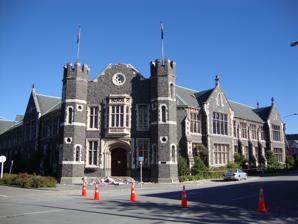
Building: Peterborough Centre
Country: New Zealand
Year built: 1930
Education building in Christchurch, New Zealand Peterborough Centre The Peterborough Centre with damage from the February 2011 Christchurch earthquake Location within the Christchurch Central City Former names Teachers' College Building General information Type Education building Architectural style Gothic Revival Location corner Peterborough and Montreal Streets Address 25 Peterborough Street Town or city Christchurch Country New Zealand Coordinates 43°31′30″S 172°37′47″E / 43.52500°S 172.62972°E / -43.52500; 172.62972 Completed 1930 Client Canterbury Education Board Design and construction Architect(s) George Penlington Renovating team Architect(s) Stewart Ross Heritage New Zealand – Category 2 Designated 26 November 1981 Reference no. 1914 References "Peterborough Centre" . New Zealand Heritage List/Rārangi Kōrero . Heritage New Zealand . The Peterborough Centre , the former Teachers' College Building , is located on the corner of Peterborough and Montreal Streets in Christchurch , New Zealand. It is a Category II heritage building.  As a result of the February 2011 Christchurch earthquake , it suffered NZ$12 million in damage. History Broken entrance arch at the north end of the complex Completed in 1930, the Christchurch Teachers’ Training College was designed in Gothic Revival style by George Penlington, the Canterbury Education Board Architect. The unstable ground, with a high peat content, caused the building to settle and crack within a year of construction. The training college had a close connection to the nearby Christchurch Normal School , later known as Cranmer Court. The Normal School provided a 'normal' school environment where since 1877, trainee teachers could observe their experienced peers in a teaching environment. The trainee teachers were based at the Normal School until the Teachers' College Building was built for them. Stewart Ross was the architect responsible for converting the school into the current Peterborough apartments, while Robert Douglas Brown was the developer. An underground car park was created in the courtyard as part of the conversion to apartments. The survey plans for the subdivision into individual titles are from 1998. February 2011 earthquake The building suffered significant damage in the 22 February 2011 Christchurch earthquake , with repairs estimated to cost NZ$12m, whilst the building is insured for NZ$12.3m. With most owners "committed to rebuilding", the heritage building may be retained. The front entrance is red stickered (no access), while most individual units are yellow stickered (restricted access). Much damage was caused by the underground car park floating upwards due to liquefaction of the ground. Heritage listing and awards On 26 November 1981, the building was registered by the New Zealand Historic Places Trust as a Category II historic place, with the registration number 1914. The apartment conversion received a 'Heritage and Conservation Award' from the New Zealand Institute of Architects. References Wikimedia Commons has media related to Peterborough Centre .